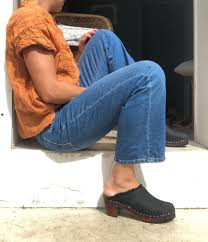
Label: Clog